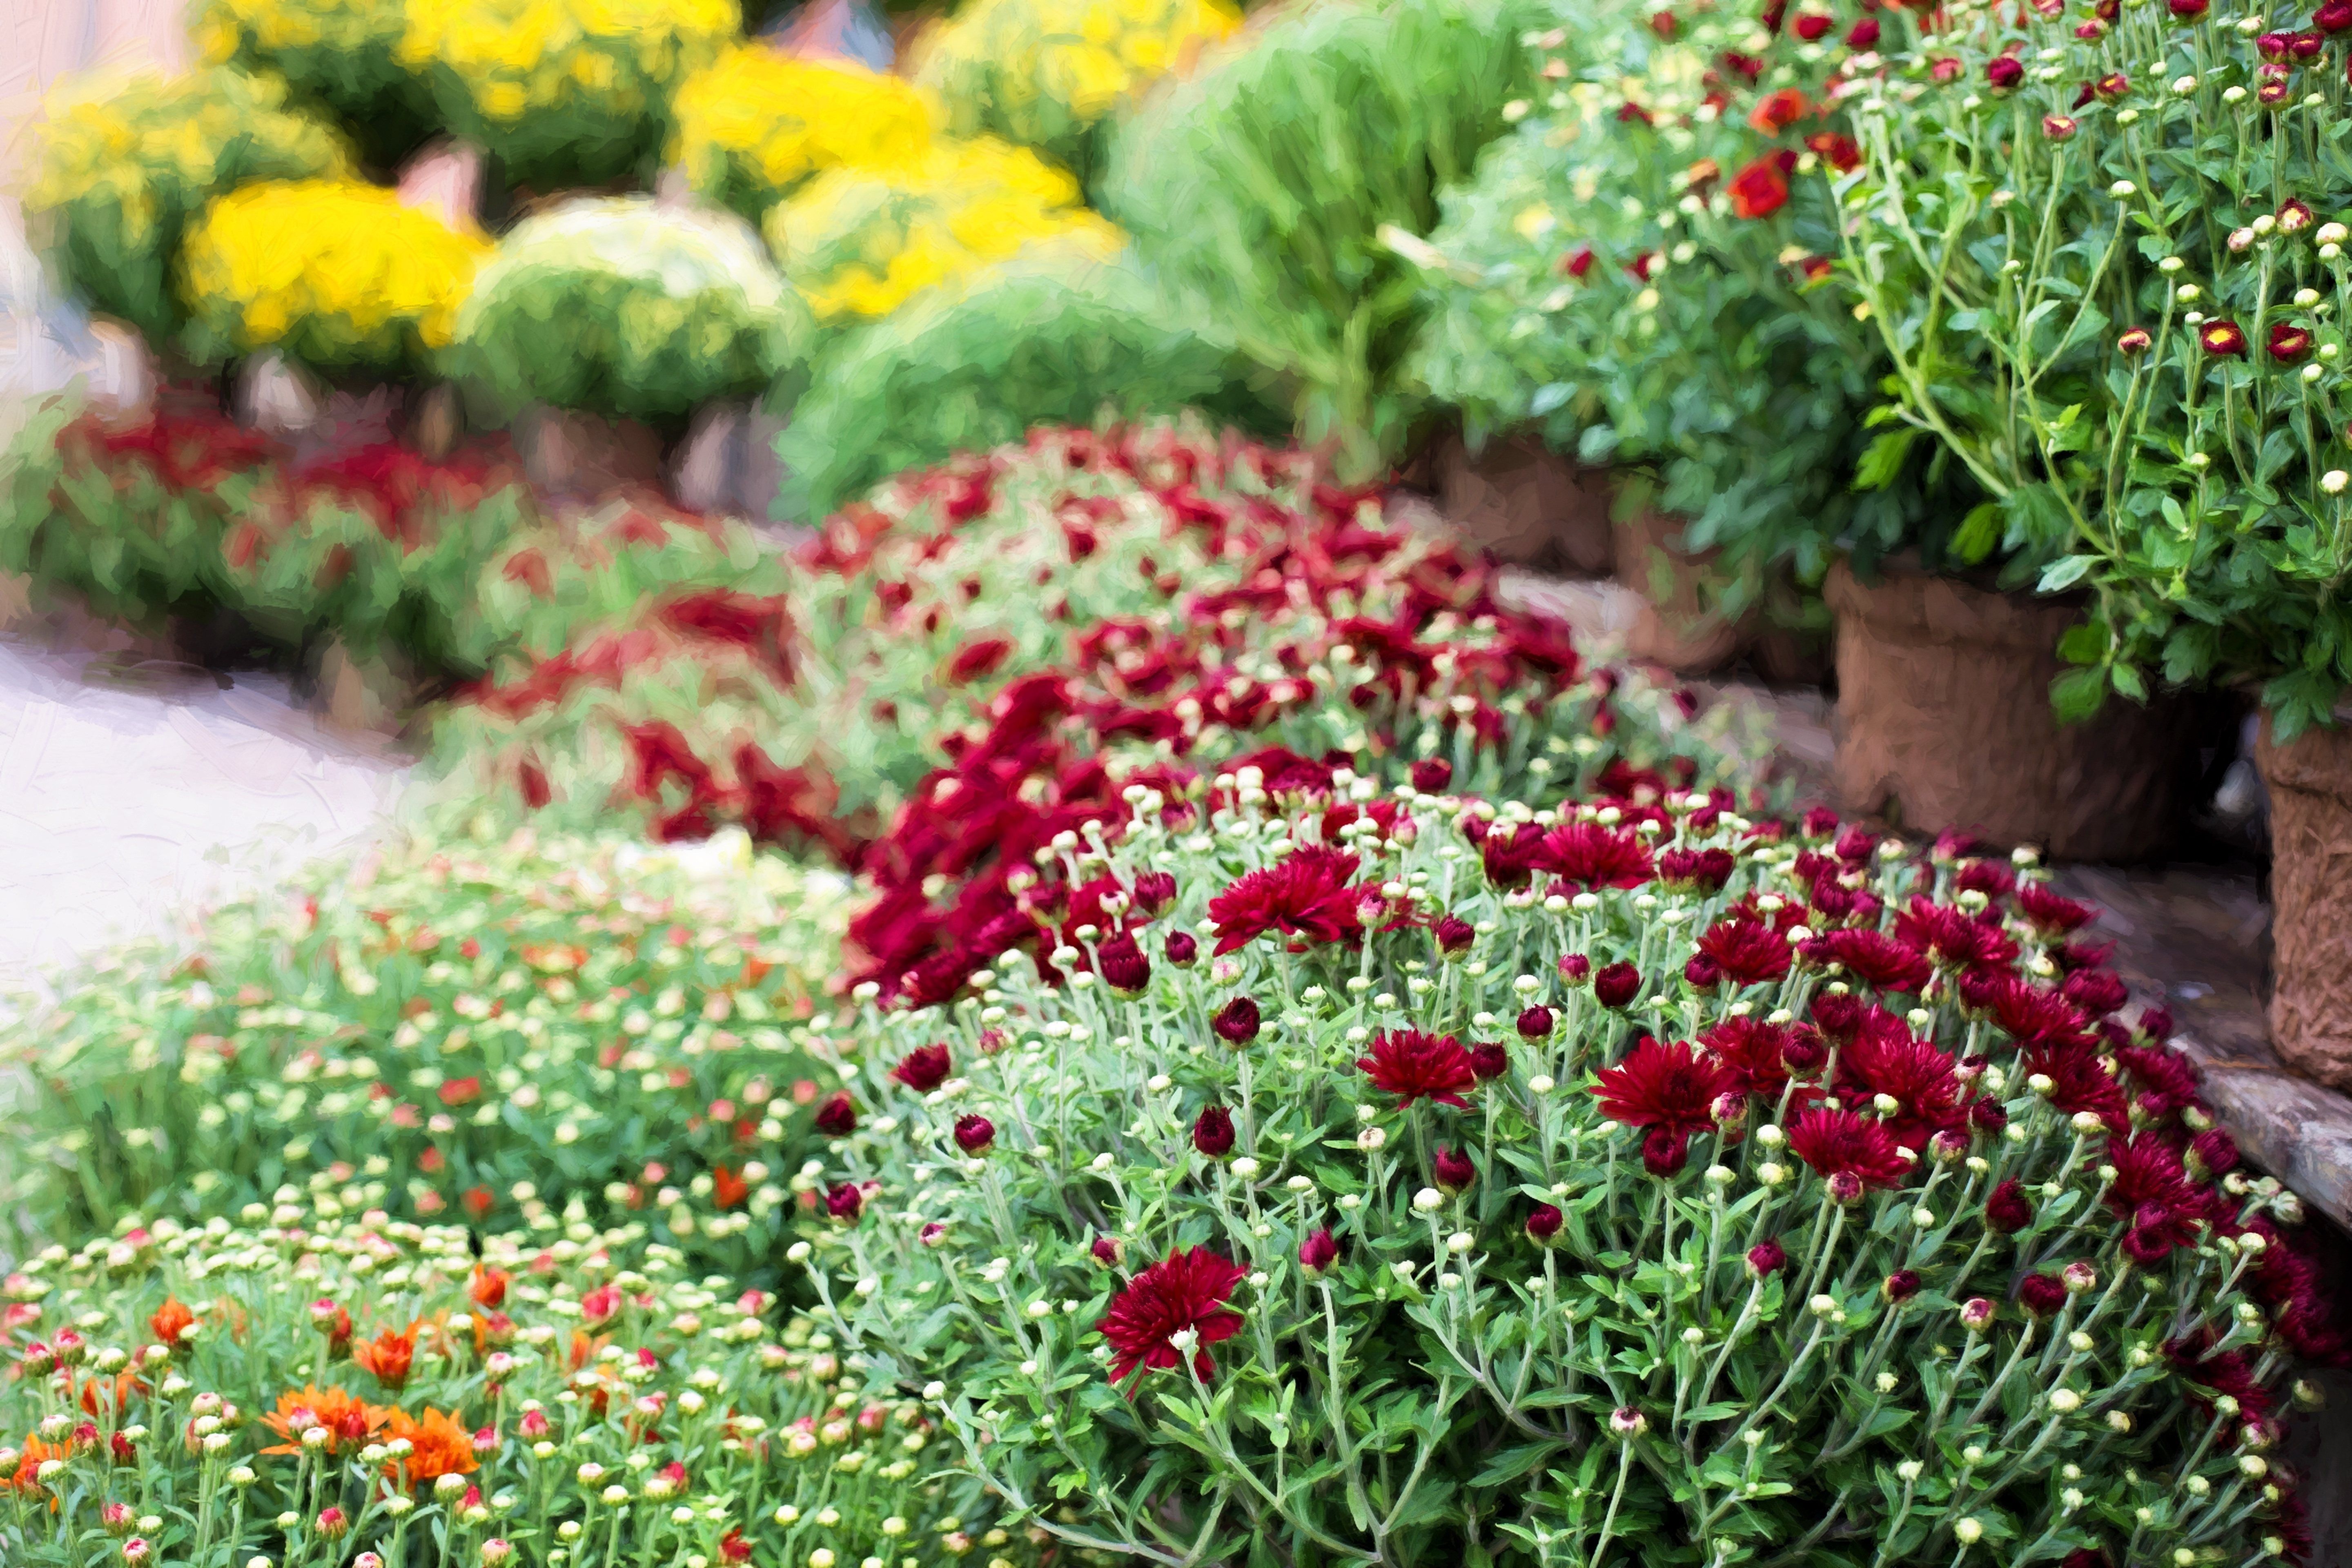
plant, lawn, fall, flower, red, herb, autumn, colorful, garden, season, flowers, shrub, groundcover, seasonal, mums, floristry, flowering plant, daisy family, autumn background, annual plant, land plant, chrysanths